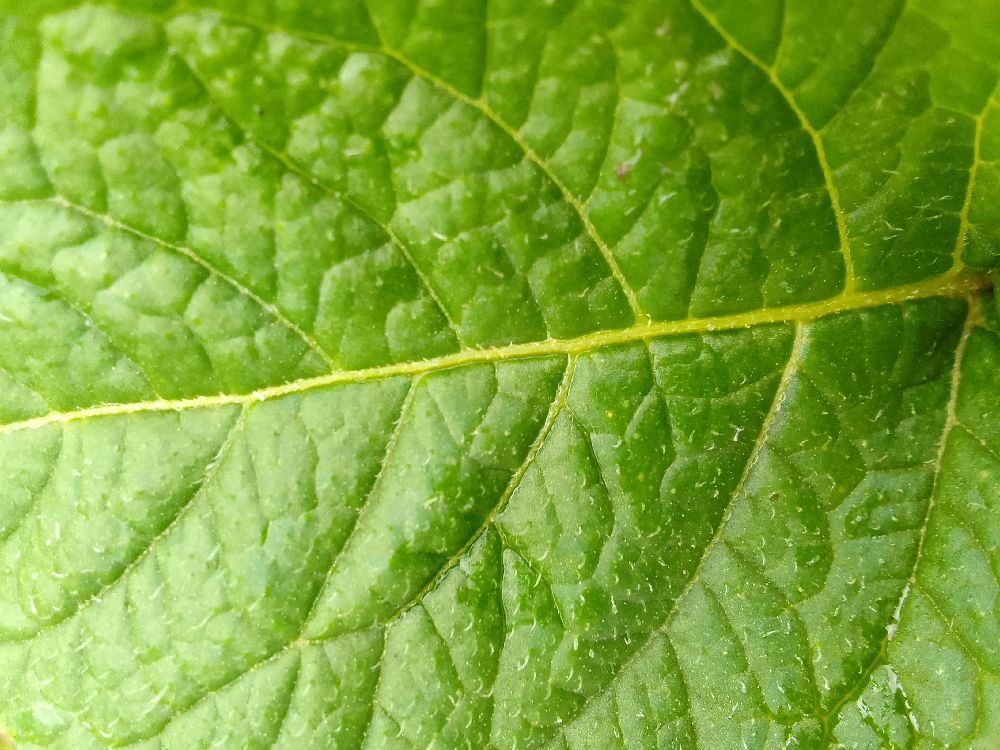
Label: Healthy